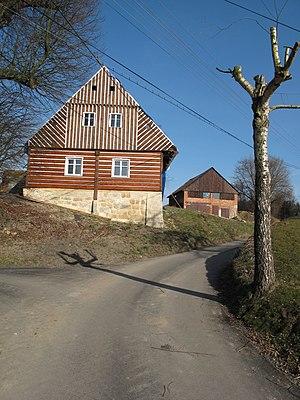
Všelibice est une commune du district et de la région de Liberec, en République tchèque. Sa population s'élevait à 555 habitants en 2018.